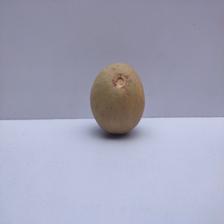
Size: Medium